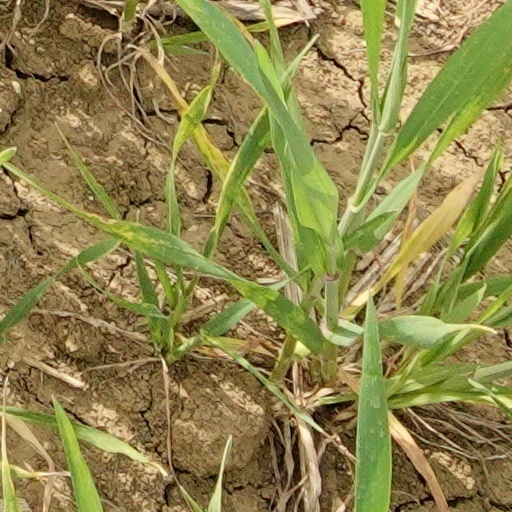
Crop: wheat